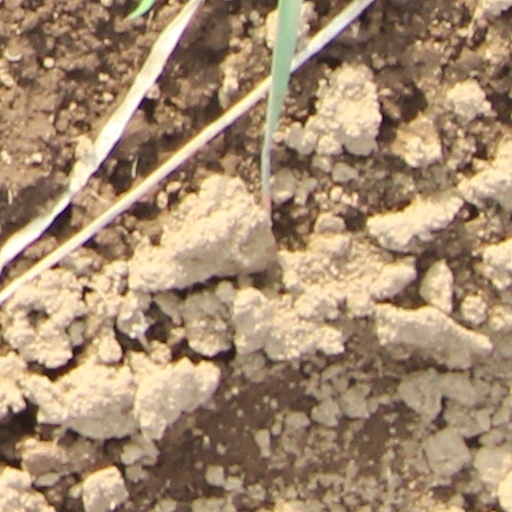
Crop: wheat